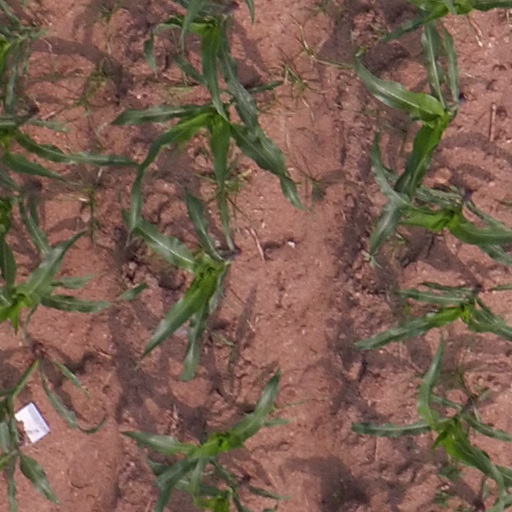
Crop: maize; corn